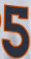
Number: 5